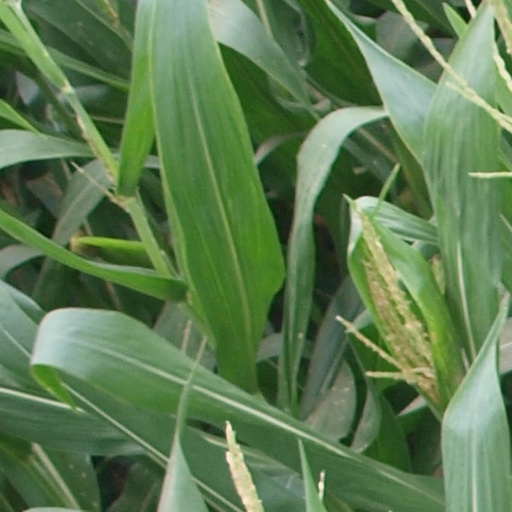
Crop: maize; corn